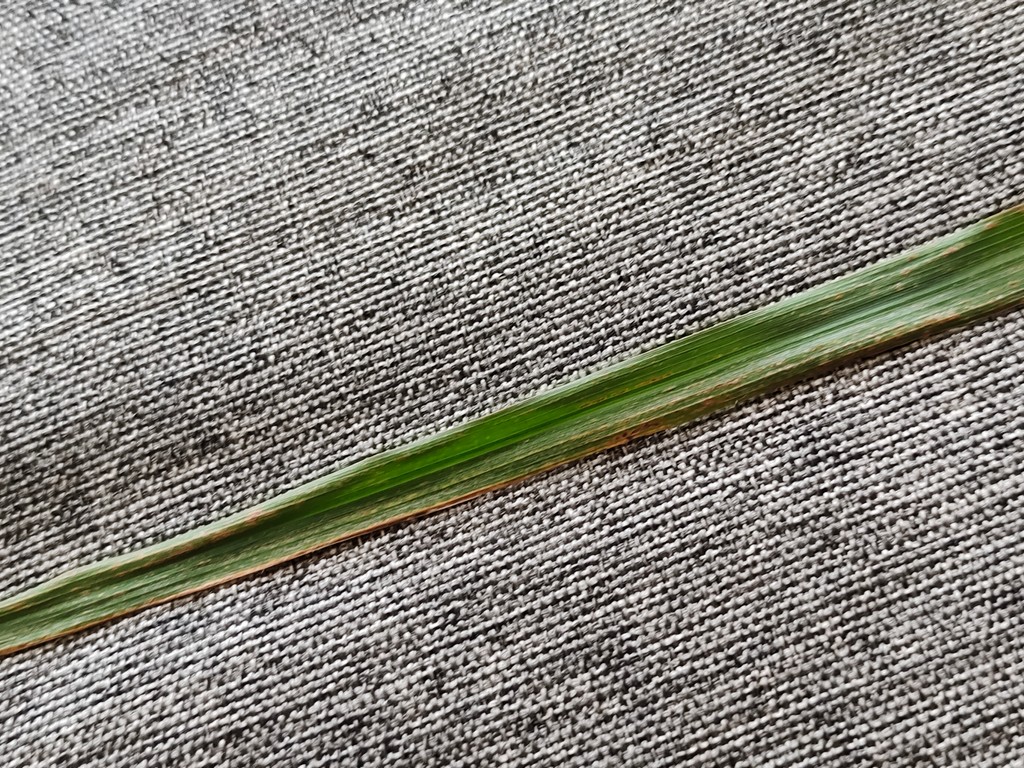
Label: Unhealthy